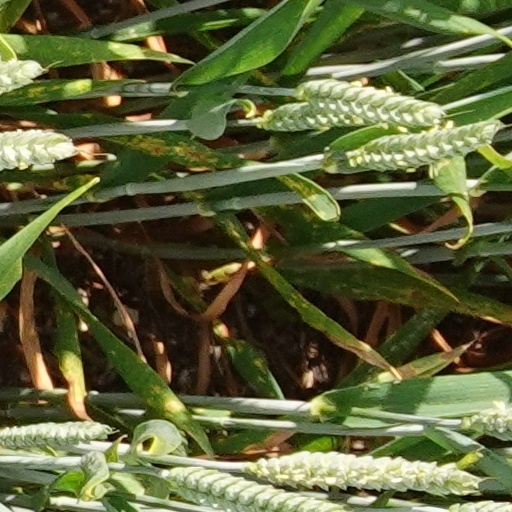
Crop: wheat